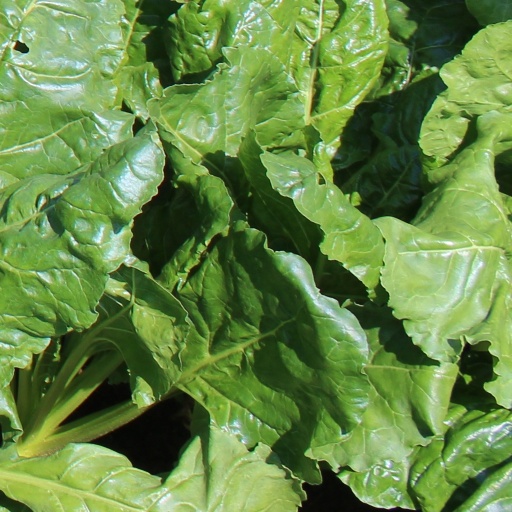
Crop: sugar beet